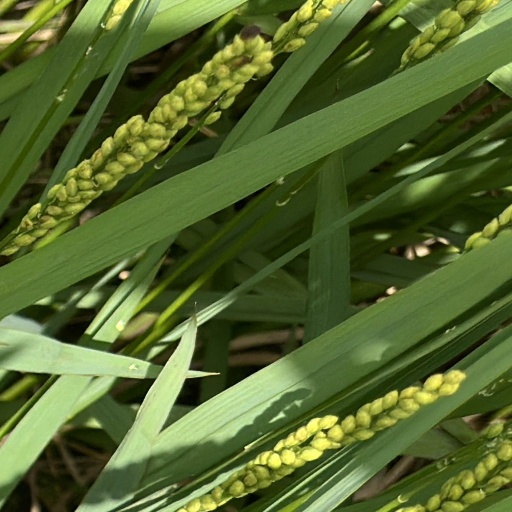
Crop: rice